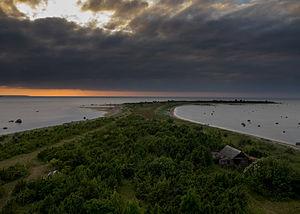
Harilaid est une île d'Estonie en mer Baltique.